Nick Palance

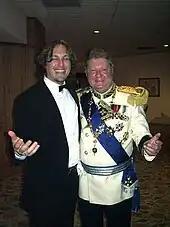
Nick Palance and His Most Eminent and Serene Highness Sbigneus Casimirus Prince Grand Master

Habitat for Humanity Fundraiser: Governor Susana Martinez of New Mexico has written an official proclamation recognized Nick Palance’s efforts. Palance Holds Benefit Concert at the historic Garcia Opera House in Socorro, NM, the first operatic performance in the venue's 132-year history.